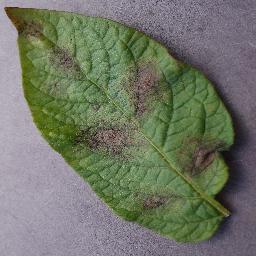
Label: Potato___Late_blight